Crna Ćuprija

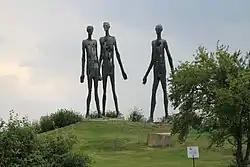
Crna Ćuprija monument

Crna Ćuprija, is a World War II monument in Serbia. It stretches across an area of , and it is located from Žabalj near the Tisa River, on the road from Novi Sad to Zrenjanin. The monument was designed by Jovan Soldatović in 1962. At a height of , the sculptures are dedicated to the victims of the Novi Sad raid killed near Žabalj by fascist Hungarian forces occupying Yugoslavia in January 1942. The memorial is listed as one of the Historic Landmarks of Great Importance in Serbia.